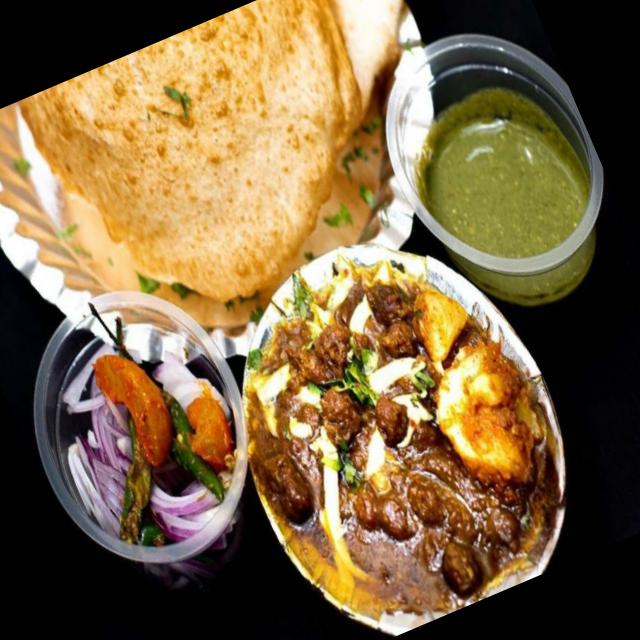
Dish: chole_bhature